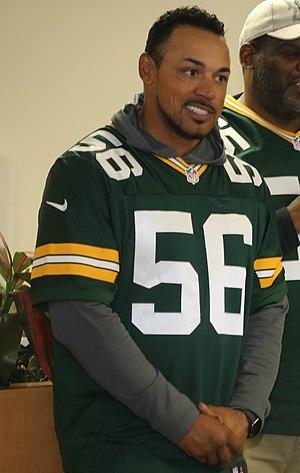
Nicholas Alexander Barnett est un joueur américain de football américain.